Pennsylvania Route 624

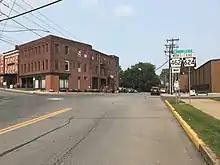
PA 624 northbound approaching its terminus at PA 462 in Wrightsville

PA 624 begins at an intersection with PA 24 in the northern portion of the borough of Red Lion in York County. From the southern terminus, the route heads northeast on two-lane undivided East High Street, passing homes. PA 624 becomes the border between Windsor Township to the north and Red Lion to the south and the name changes to Craley Road as the road runs through wooded areas. The road fully enters Windsor Township and curves east before it enters the borough of Windsor. Here, the route becomes West Main Street and runs past homes along with a few businesses. Upon crossing Penn Street, PA 624 becomes East Main Street and passes through more developed areas. The route leaves Windsor for Windsor Township again and heads east-northeast as Craley Road, running through a mix of farmland and woodland with some homes. The road crosses into Lower Windsor Township and reaches the residential community of Bittersville, where it turns north before curving back to the northeast. PA 624 runs through wooded areas with some homes before heading into farmland, passing through the community of Martinsville. The route runs through more rural land before it comes to an intersection with the eastern terminus of PA 124 and the northern terminus of PA 425 in the community of Craley, where the road passes homes and businesses.